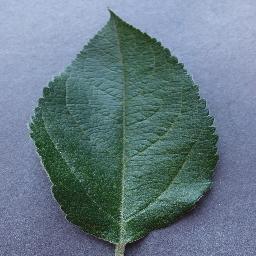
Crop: apple
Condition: healthy